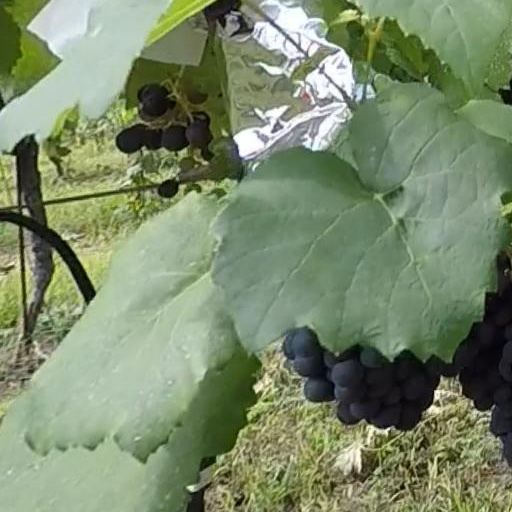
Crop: grape